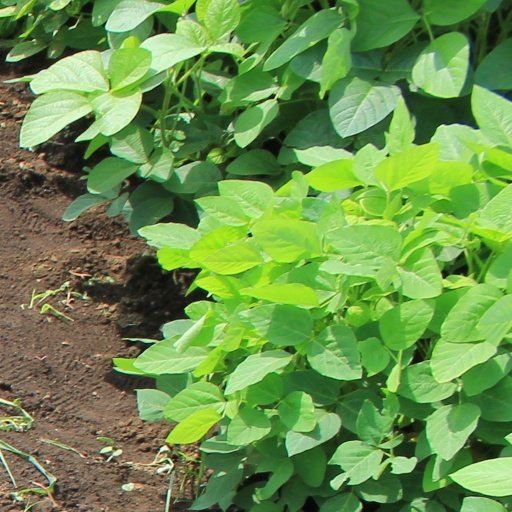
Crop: soybean